Application-specific integrated circuit

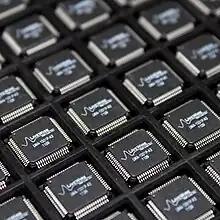
A tray of application-specific integrated circuit (ASIC) chips

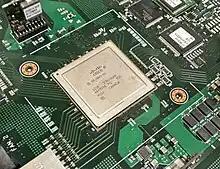
A packet processing ASIC inside an Ethernet switch

An application-specific integrated circuit (ASIC ) is an integrated circuit (IC) chip customized for a particular use, rather than intended for general-purpose use, such as a chip designed to run in a digital voice recorder or a high-efficiency video codec. Application-specific standard product chips are intermediate between ASICs and industry standard integrated circuits like the 7400 series or the 4000 series. ASIC chips are typically fabricated using metal–oxide–semiconductor (MOS) technology, as MOS integrated circuit chips.